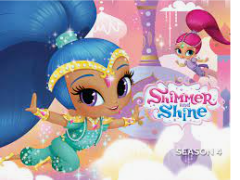
Portrait style: Cartoon Portrait